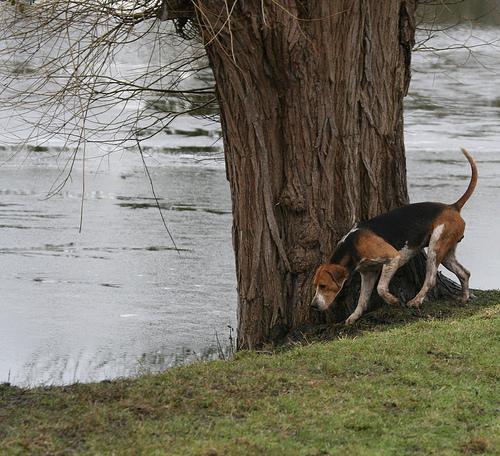
English_foxhound